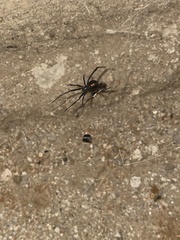
Species: Lactrodectus_hesperus